Messiah Part II

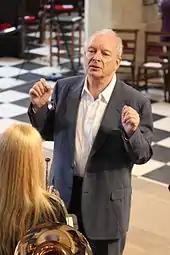
Christopher Hogwood in rehearsal in 2014

The libretto by Charles Jennens is entirely drawn from the Bible, mostly from the King James Bible, whereas several psalms are taken from the Book of Common Prayer. The librettist commented: "... the Subject excells every other Subject. The Subject is Messiah ...". "Messiah" differs from Handel's other oratorios by telling no story, instead offering reflections on different aspects of the Christian Messiah. Christopher Hogwood comments: